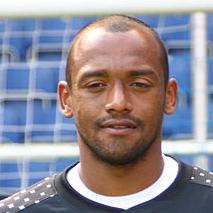
Age: 29